Magic (Jolin Tsai album)

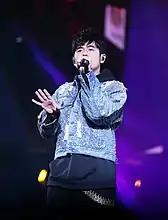

The lead single, "Magic", combines hip-hop and disco elements, featuring computer-simulated sanxian sounds. Its intro exudes a mysterious yet playful vibe, with an overall upbeat rhythm. Tsai spent about two weeks recording the track in the studio, singing nearly a hundred takes in total. "Fake Confess" is a lyrical ballad that opens with violin, transitioning into a string quartet and piano arrangement in the midsection, creating a dynamic melody. Tsai's vocal performance on this track has been described as sorrowful yet not bitter, successfully conveying the song's themes of emotional hurt. Media praised it as one of her most emotionally expressive performances since her debut.